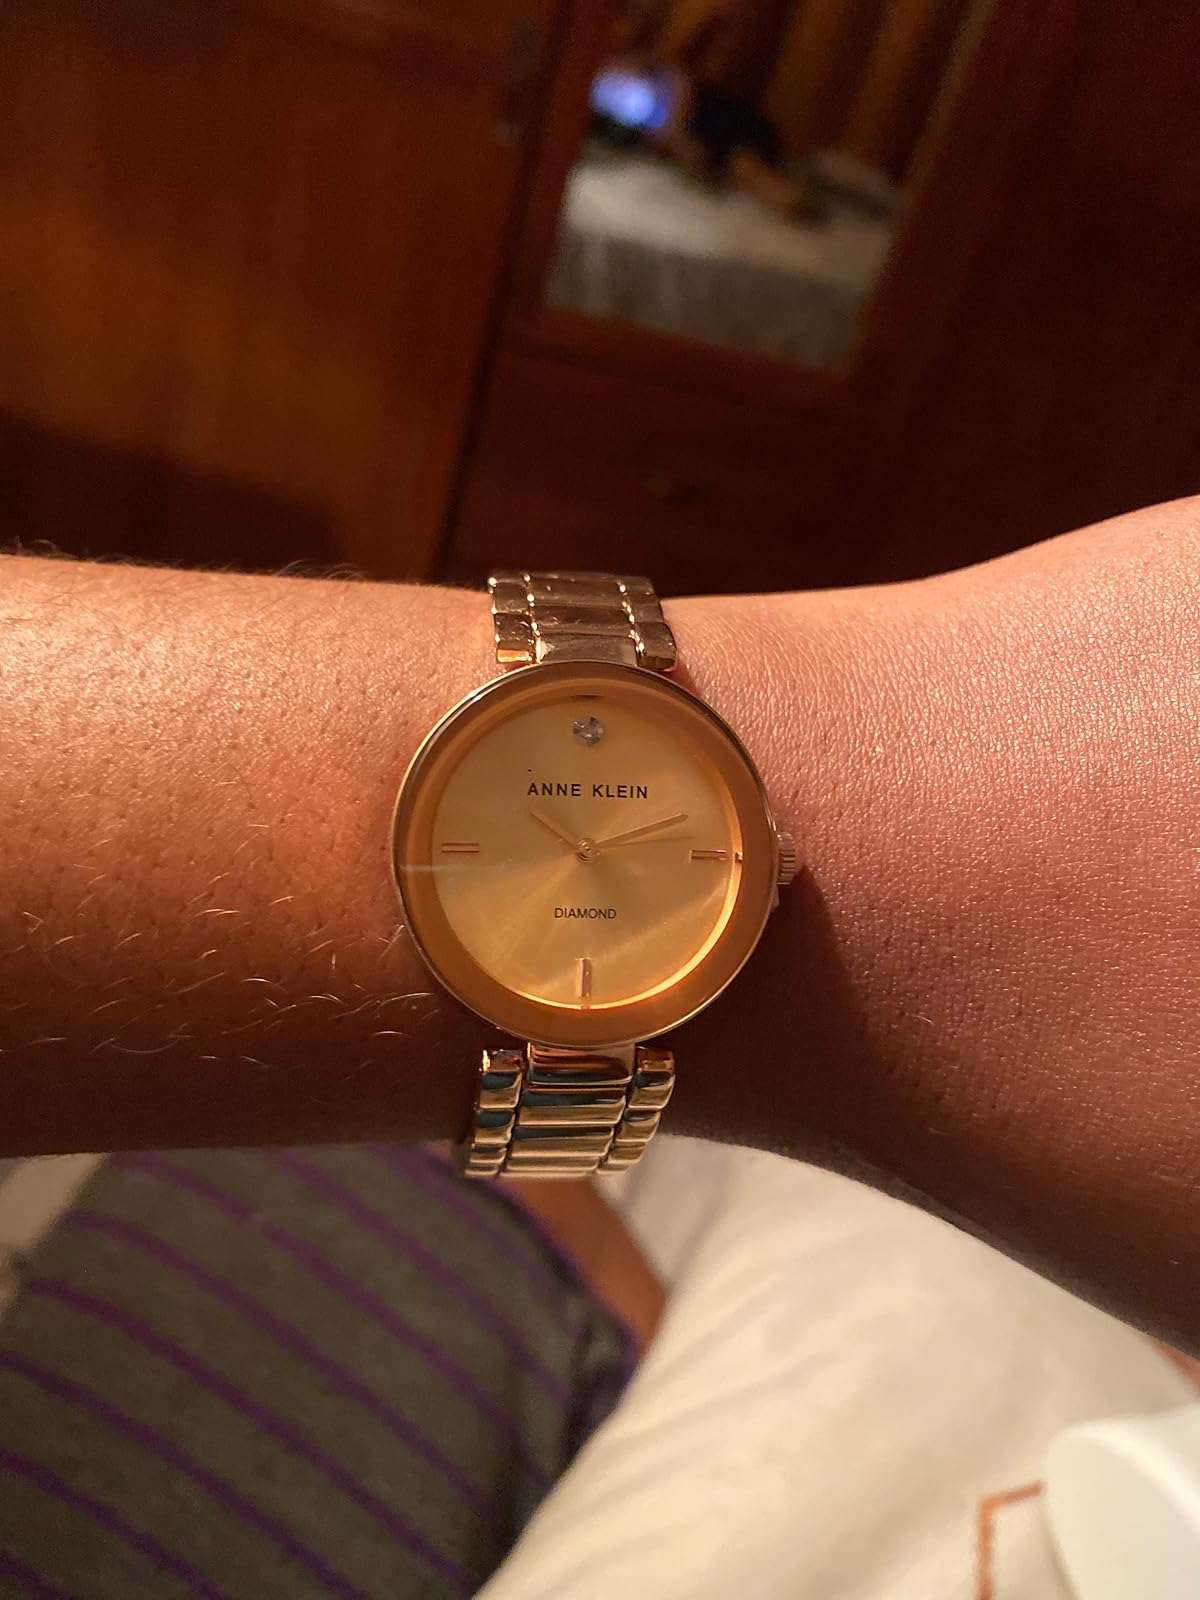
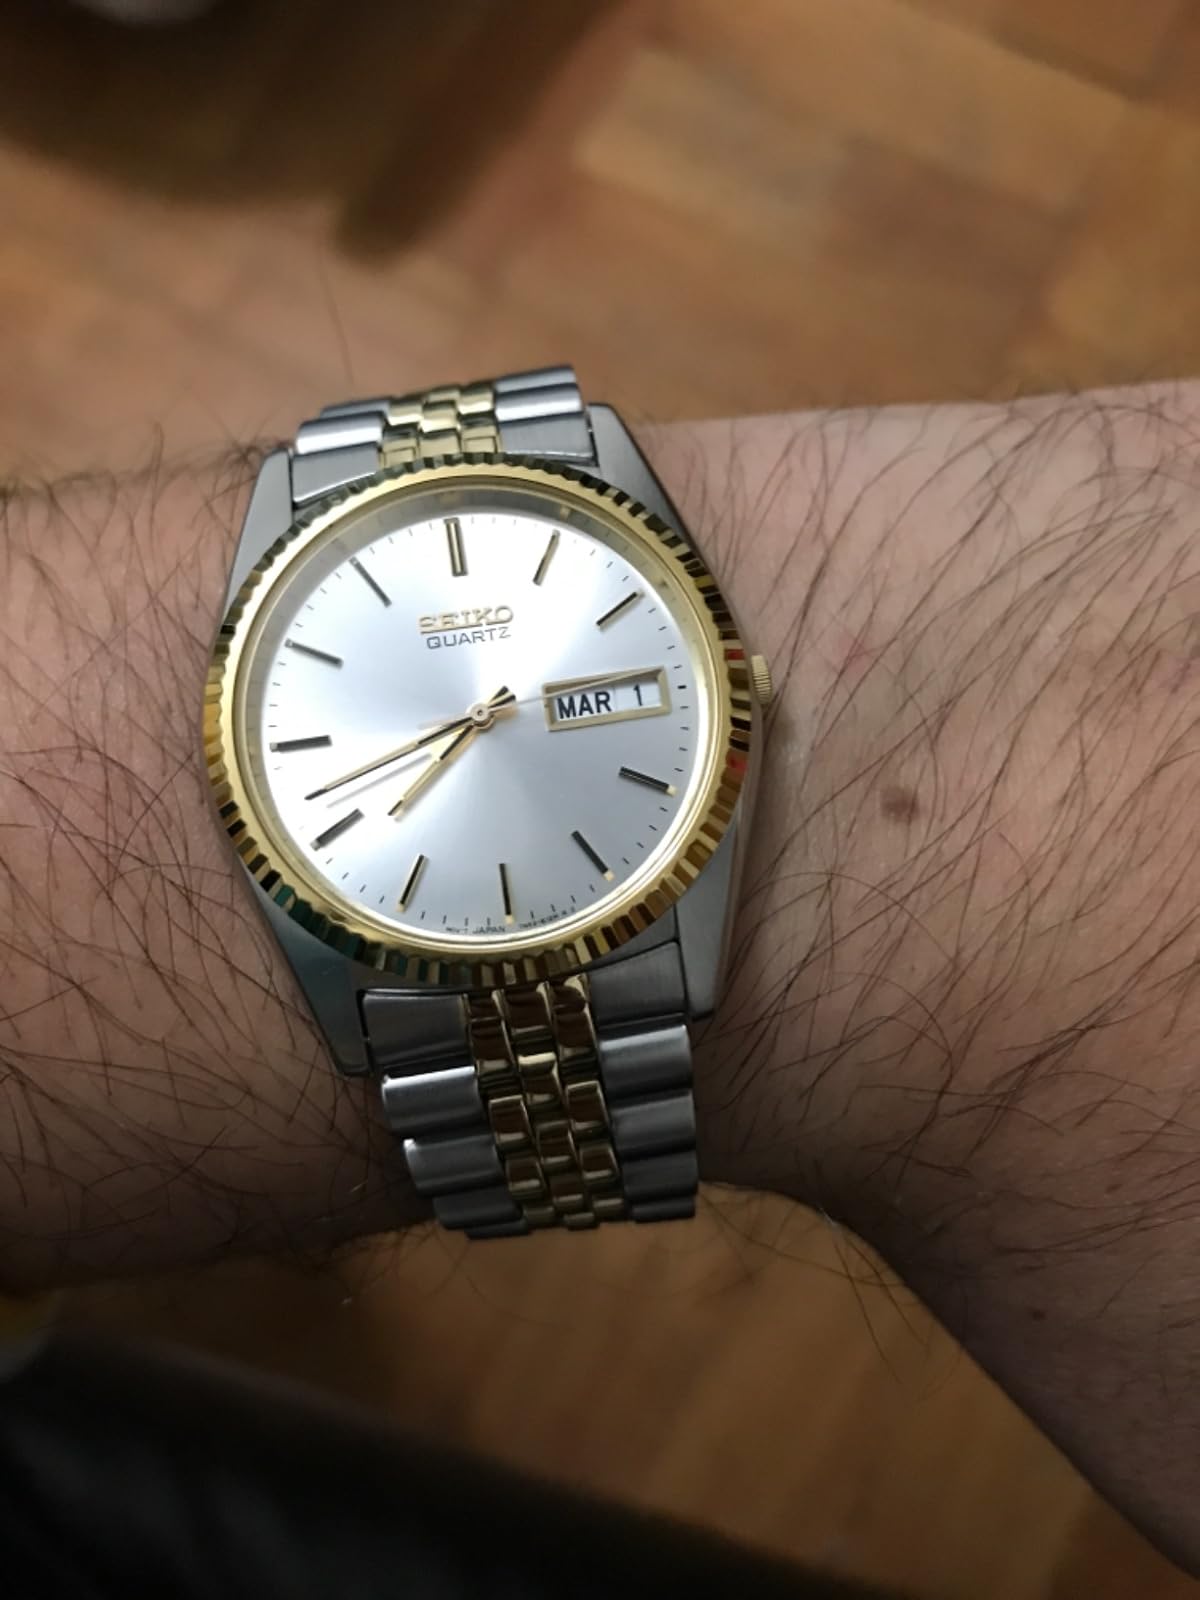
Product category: accessories_watch
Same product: no